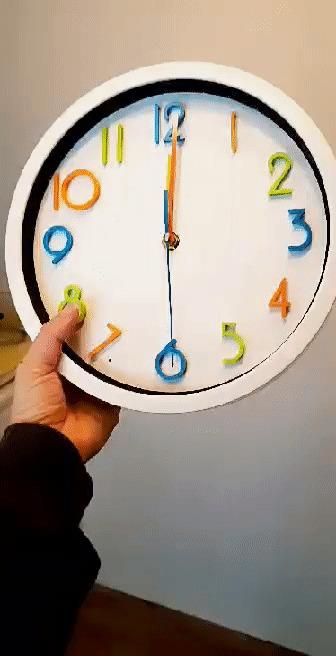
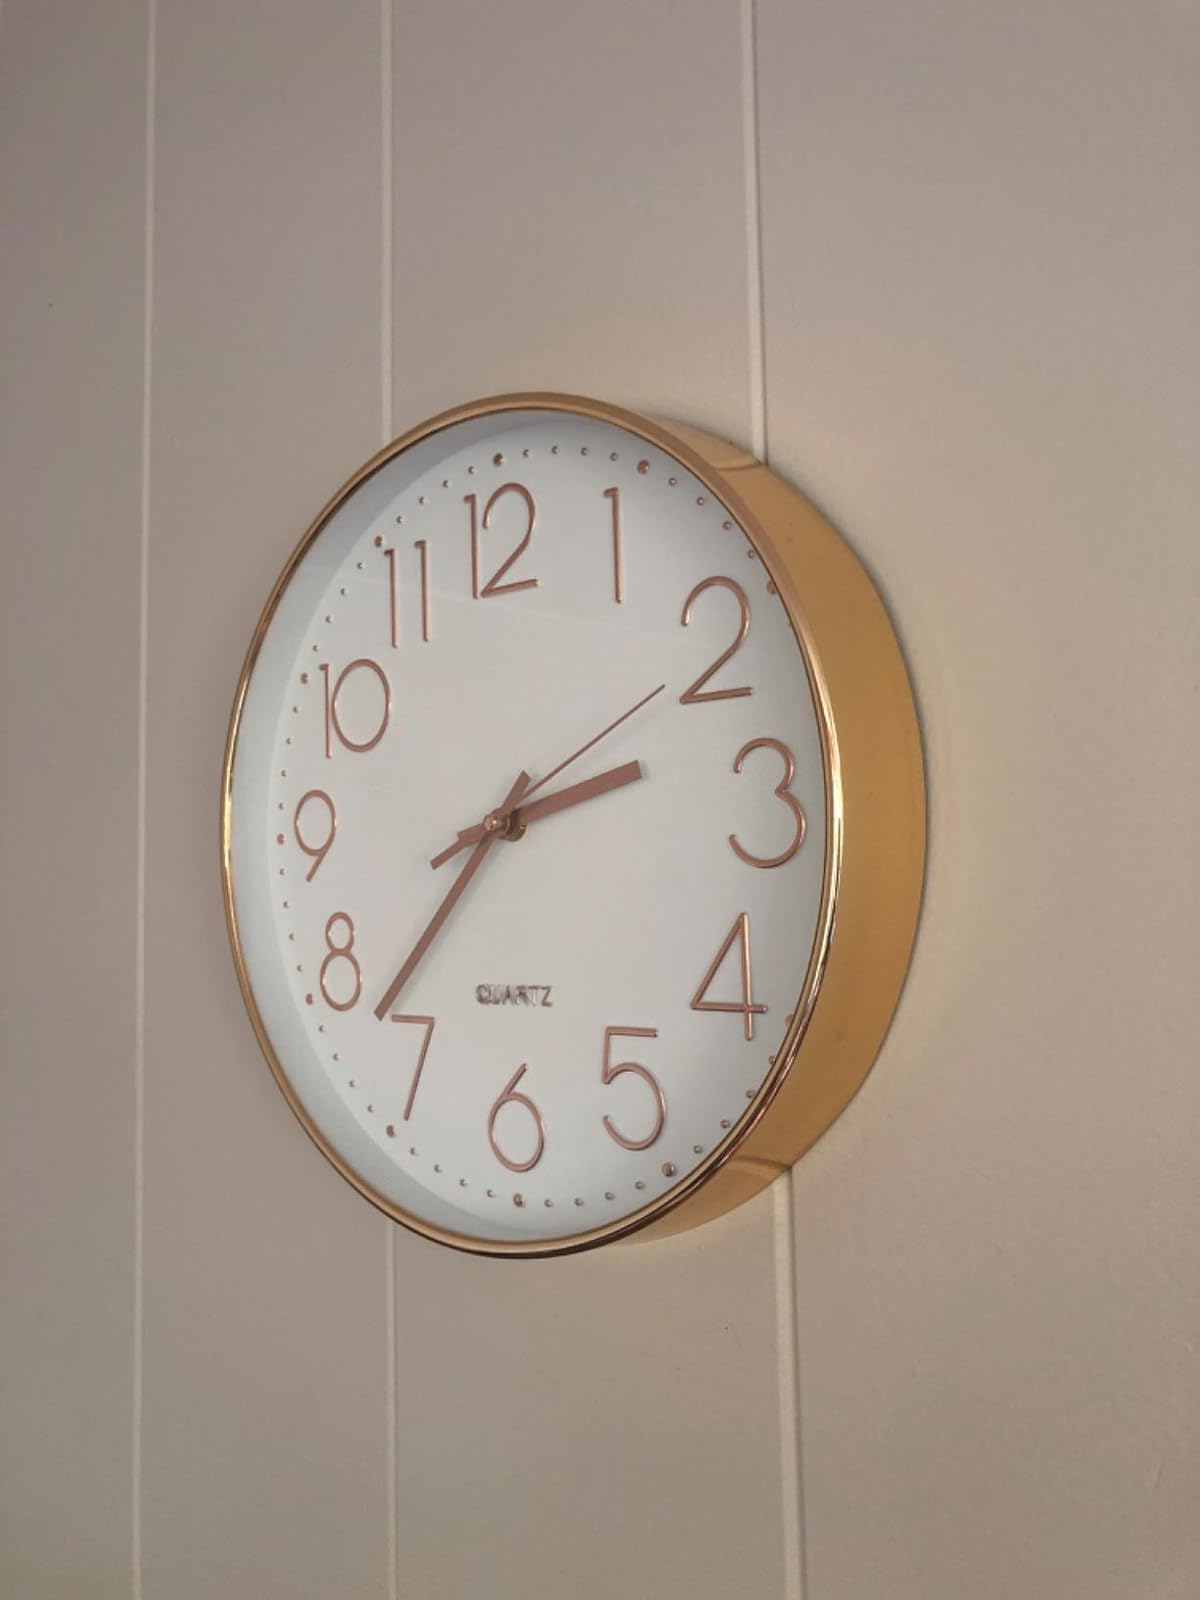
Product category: clock
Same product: no